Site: brandenburg
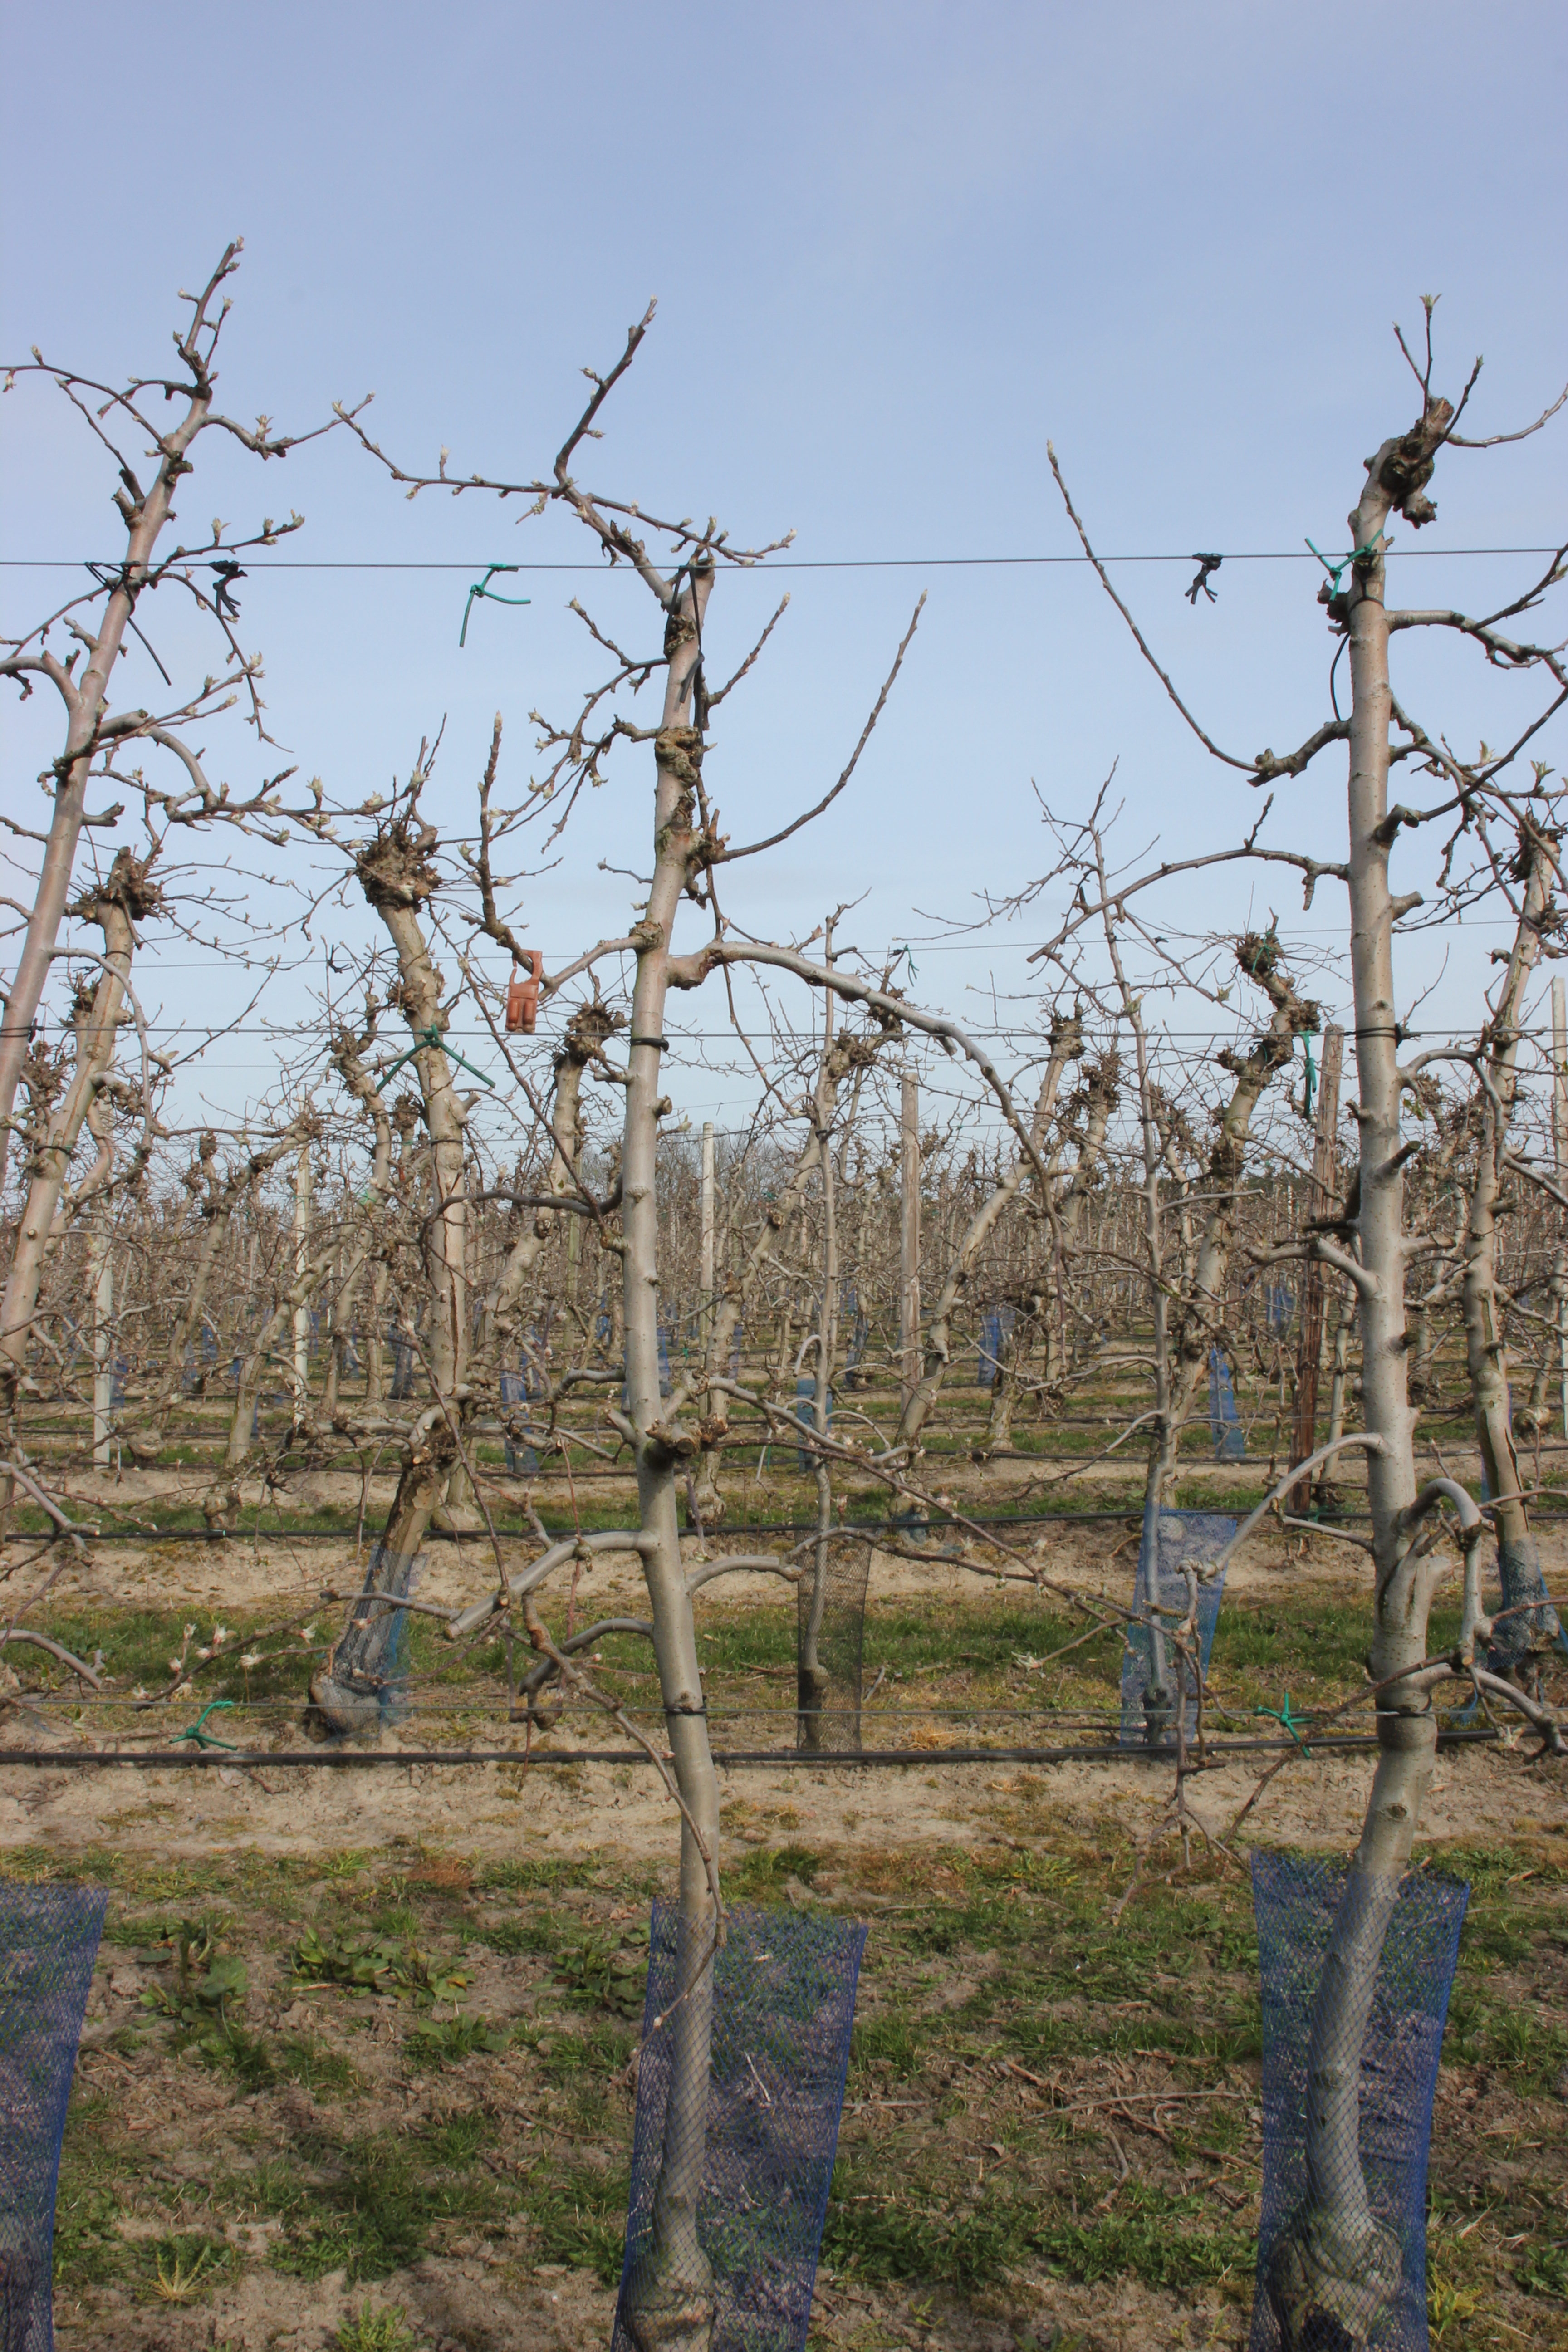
Growth stage (BBCH 54): Inflorescence emergence